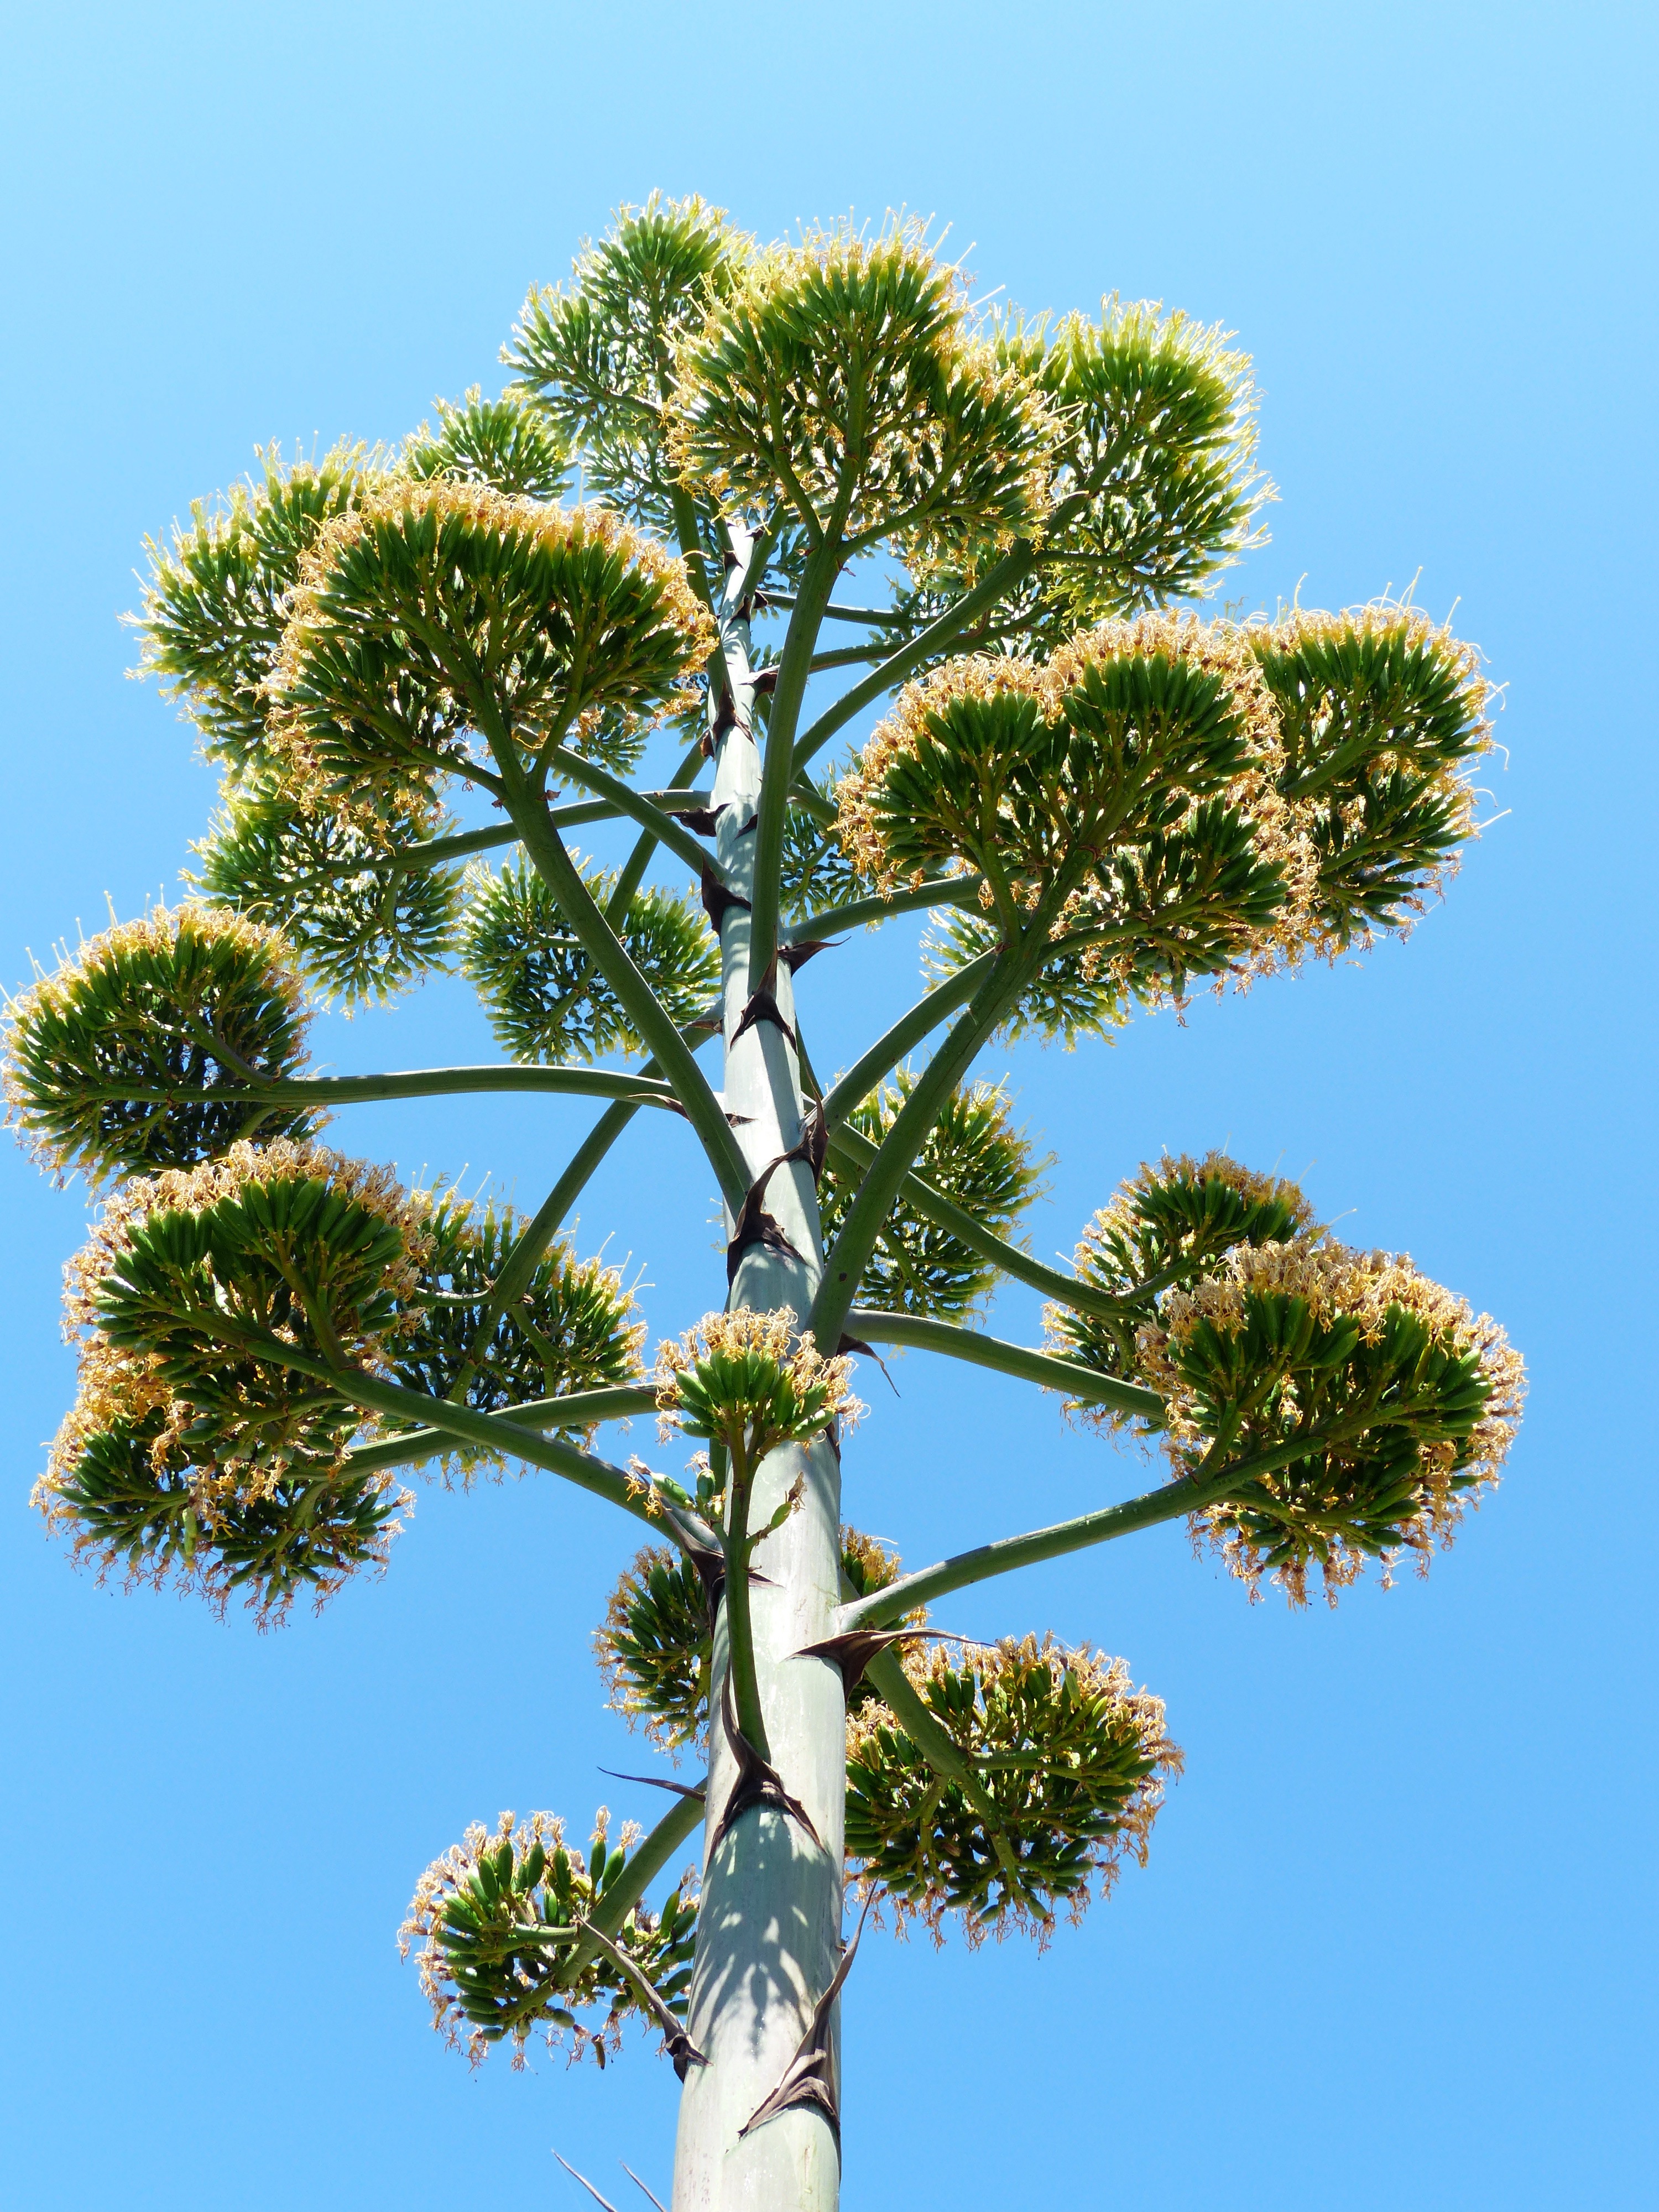
tree, branch, plant, flower, evergreen, botany, conifer, liliaceae, agave, ecosystem, inflorescence, flowering plant, asparagaceae, agavengew chs, asparagus plant, woody plant, land plant, arecales, palm family, borassus flabellifer, century plant